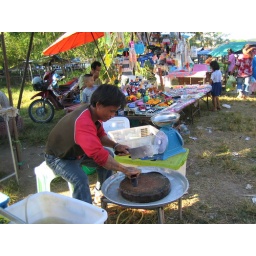
a open air market in Phuket, this is the fish stall